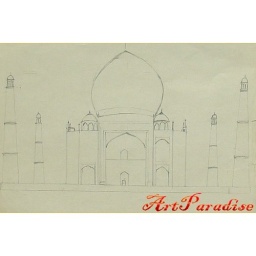
Tajmahal in beautiful - landscape, antique artistic romance trees flowers ladie